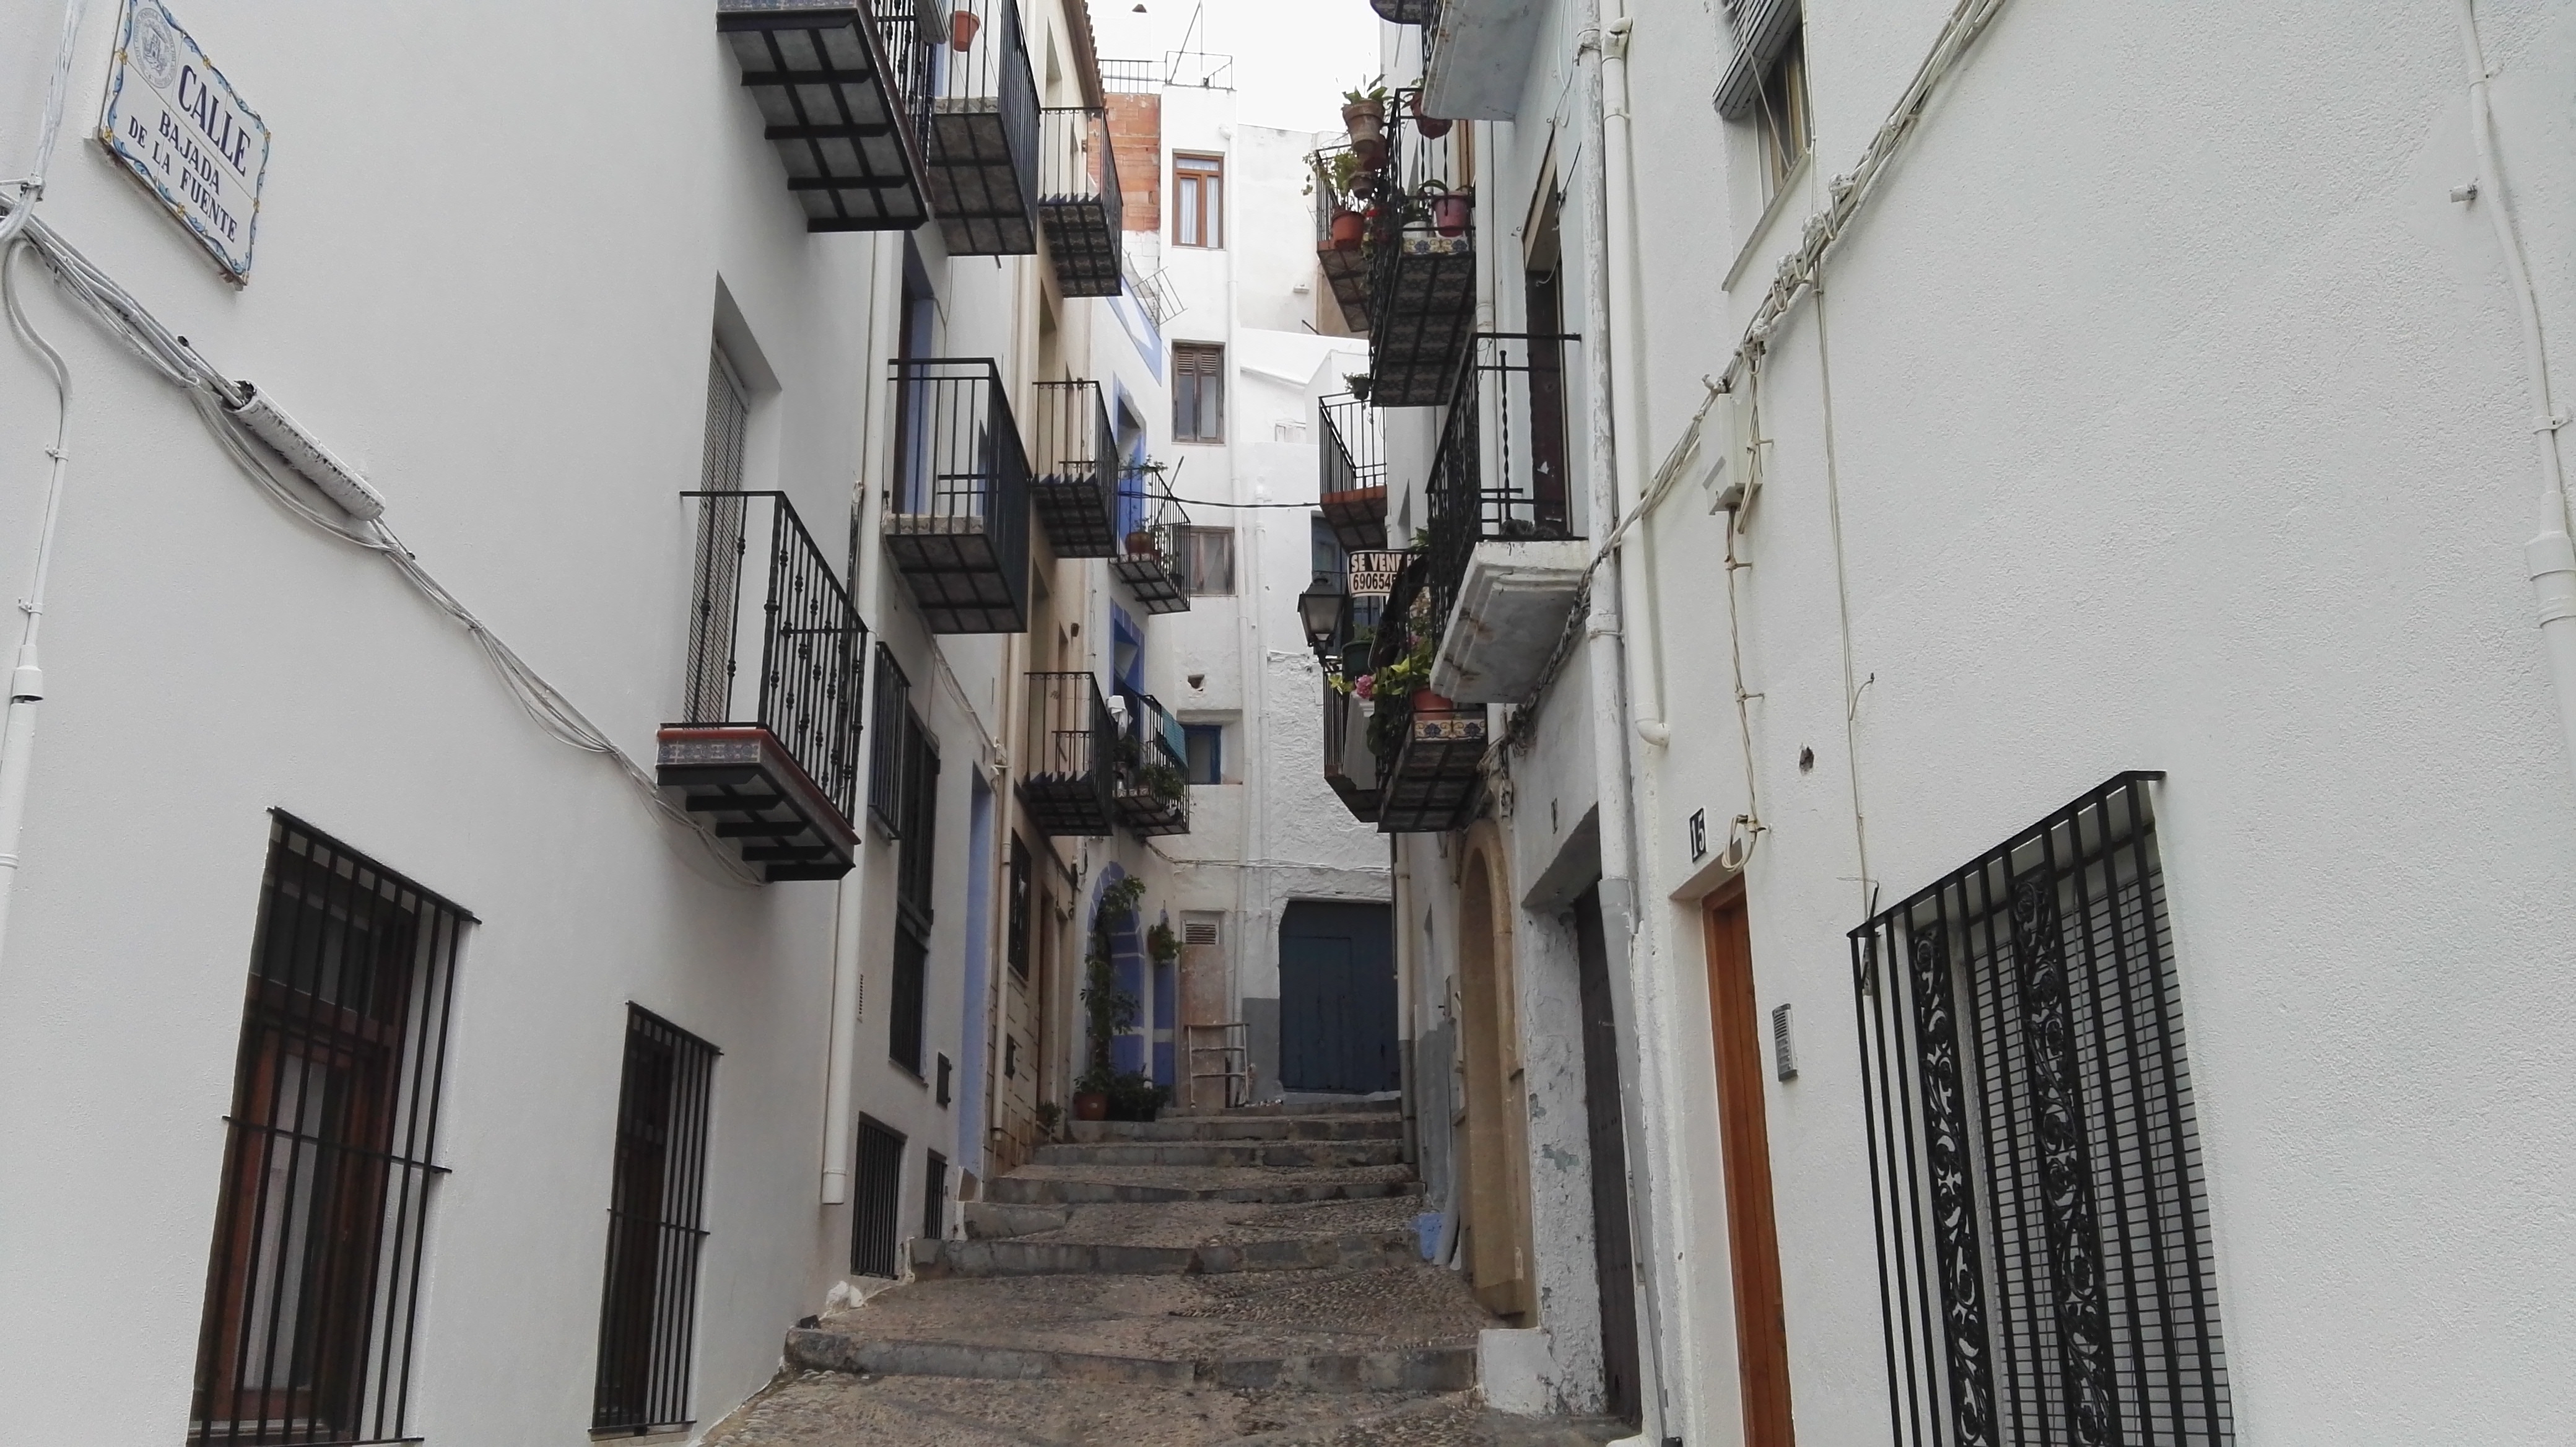
architecture, road, street, town, alley, wall, facade, infrastructure, neighbourhood